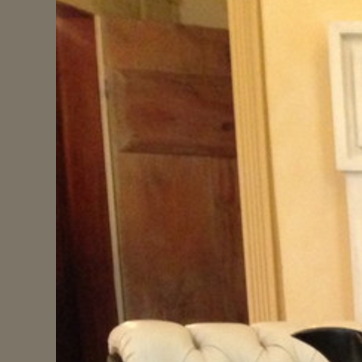
Material: wood